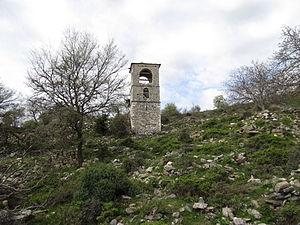
Banitsa est un ancien village qui se trouve à 20 km au nord de la ville de Serrès, en Macédoine centrale, en Grèce. Il était construit au bord d'une rivière, au pied de moyennes montagnes.